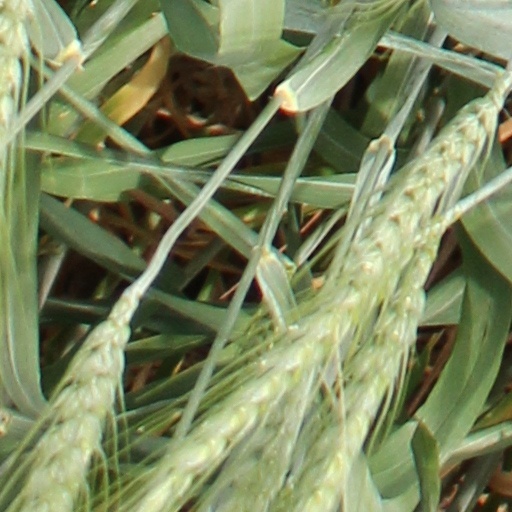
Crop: wheat